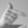
ASL letter: T